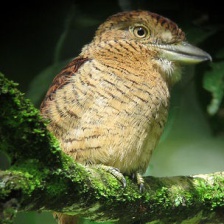
Species: BARRED PUFFBIRD
Scientific name: NYSTALUS RADIATUS